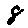
Label: 8